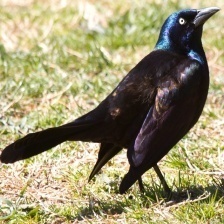
Species: COMMON GRACKLE
Scientific name: QUISCALUS QUISCULA